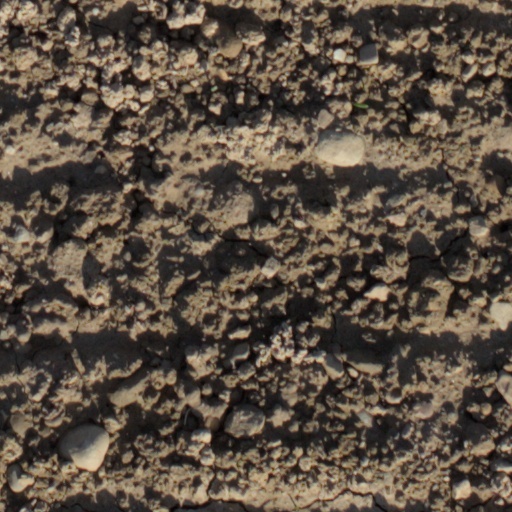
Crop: wheat